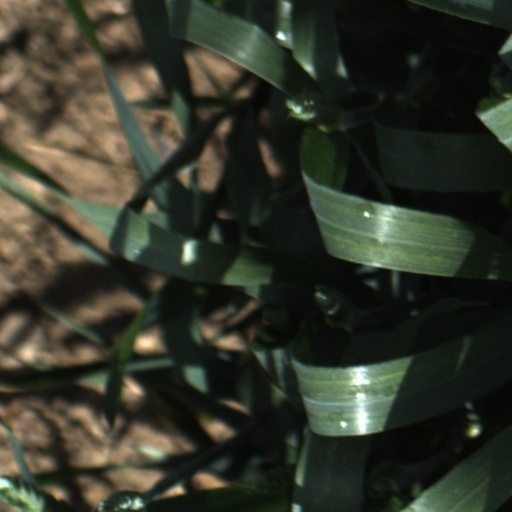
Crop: wheat